Samuel Risley-class icebreaker

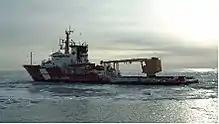
"Samuel Risley" in winter

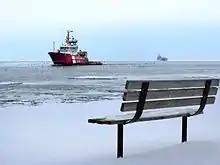
"Samuel Risley" in February 2015

"Earl Grey" was constructed by Pictou Shipyard Ltd at their yard in Pictou, Nova Scotia with the yard number 218. The vessel was completed on 30 May 1986. The vessel is registered in Ottawa, Ontario and home ported at Charlottetown, Prince Edward Island. "Samuel Risley" was built by Vito Steel Boat & Barge Limited at their yard in Delta, British Columbia with the yard number 161 and launched in 1984. The vessel was completed on 4 April 1985. After completion, "Samuel Risley" sailed to eastern Canada, transiting the Panama Canal and deploying to the Great Lakes. The ship is assigned to the Central Region, based at Parry Sound, Ontario.